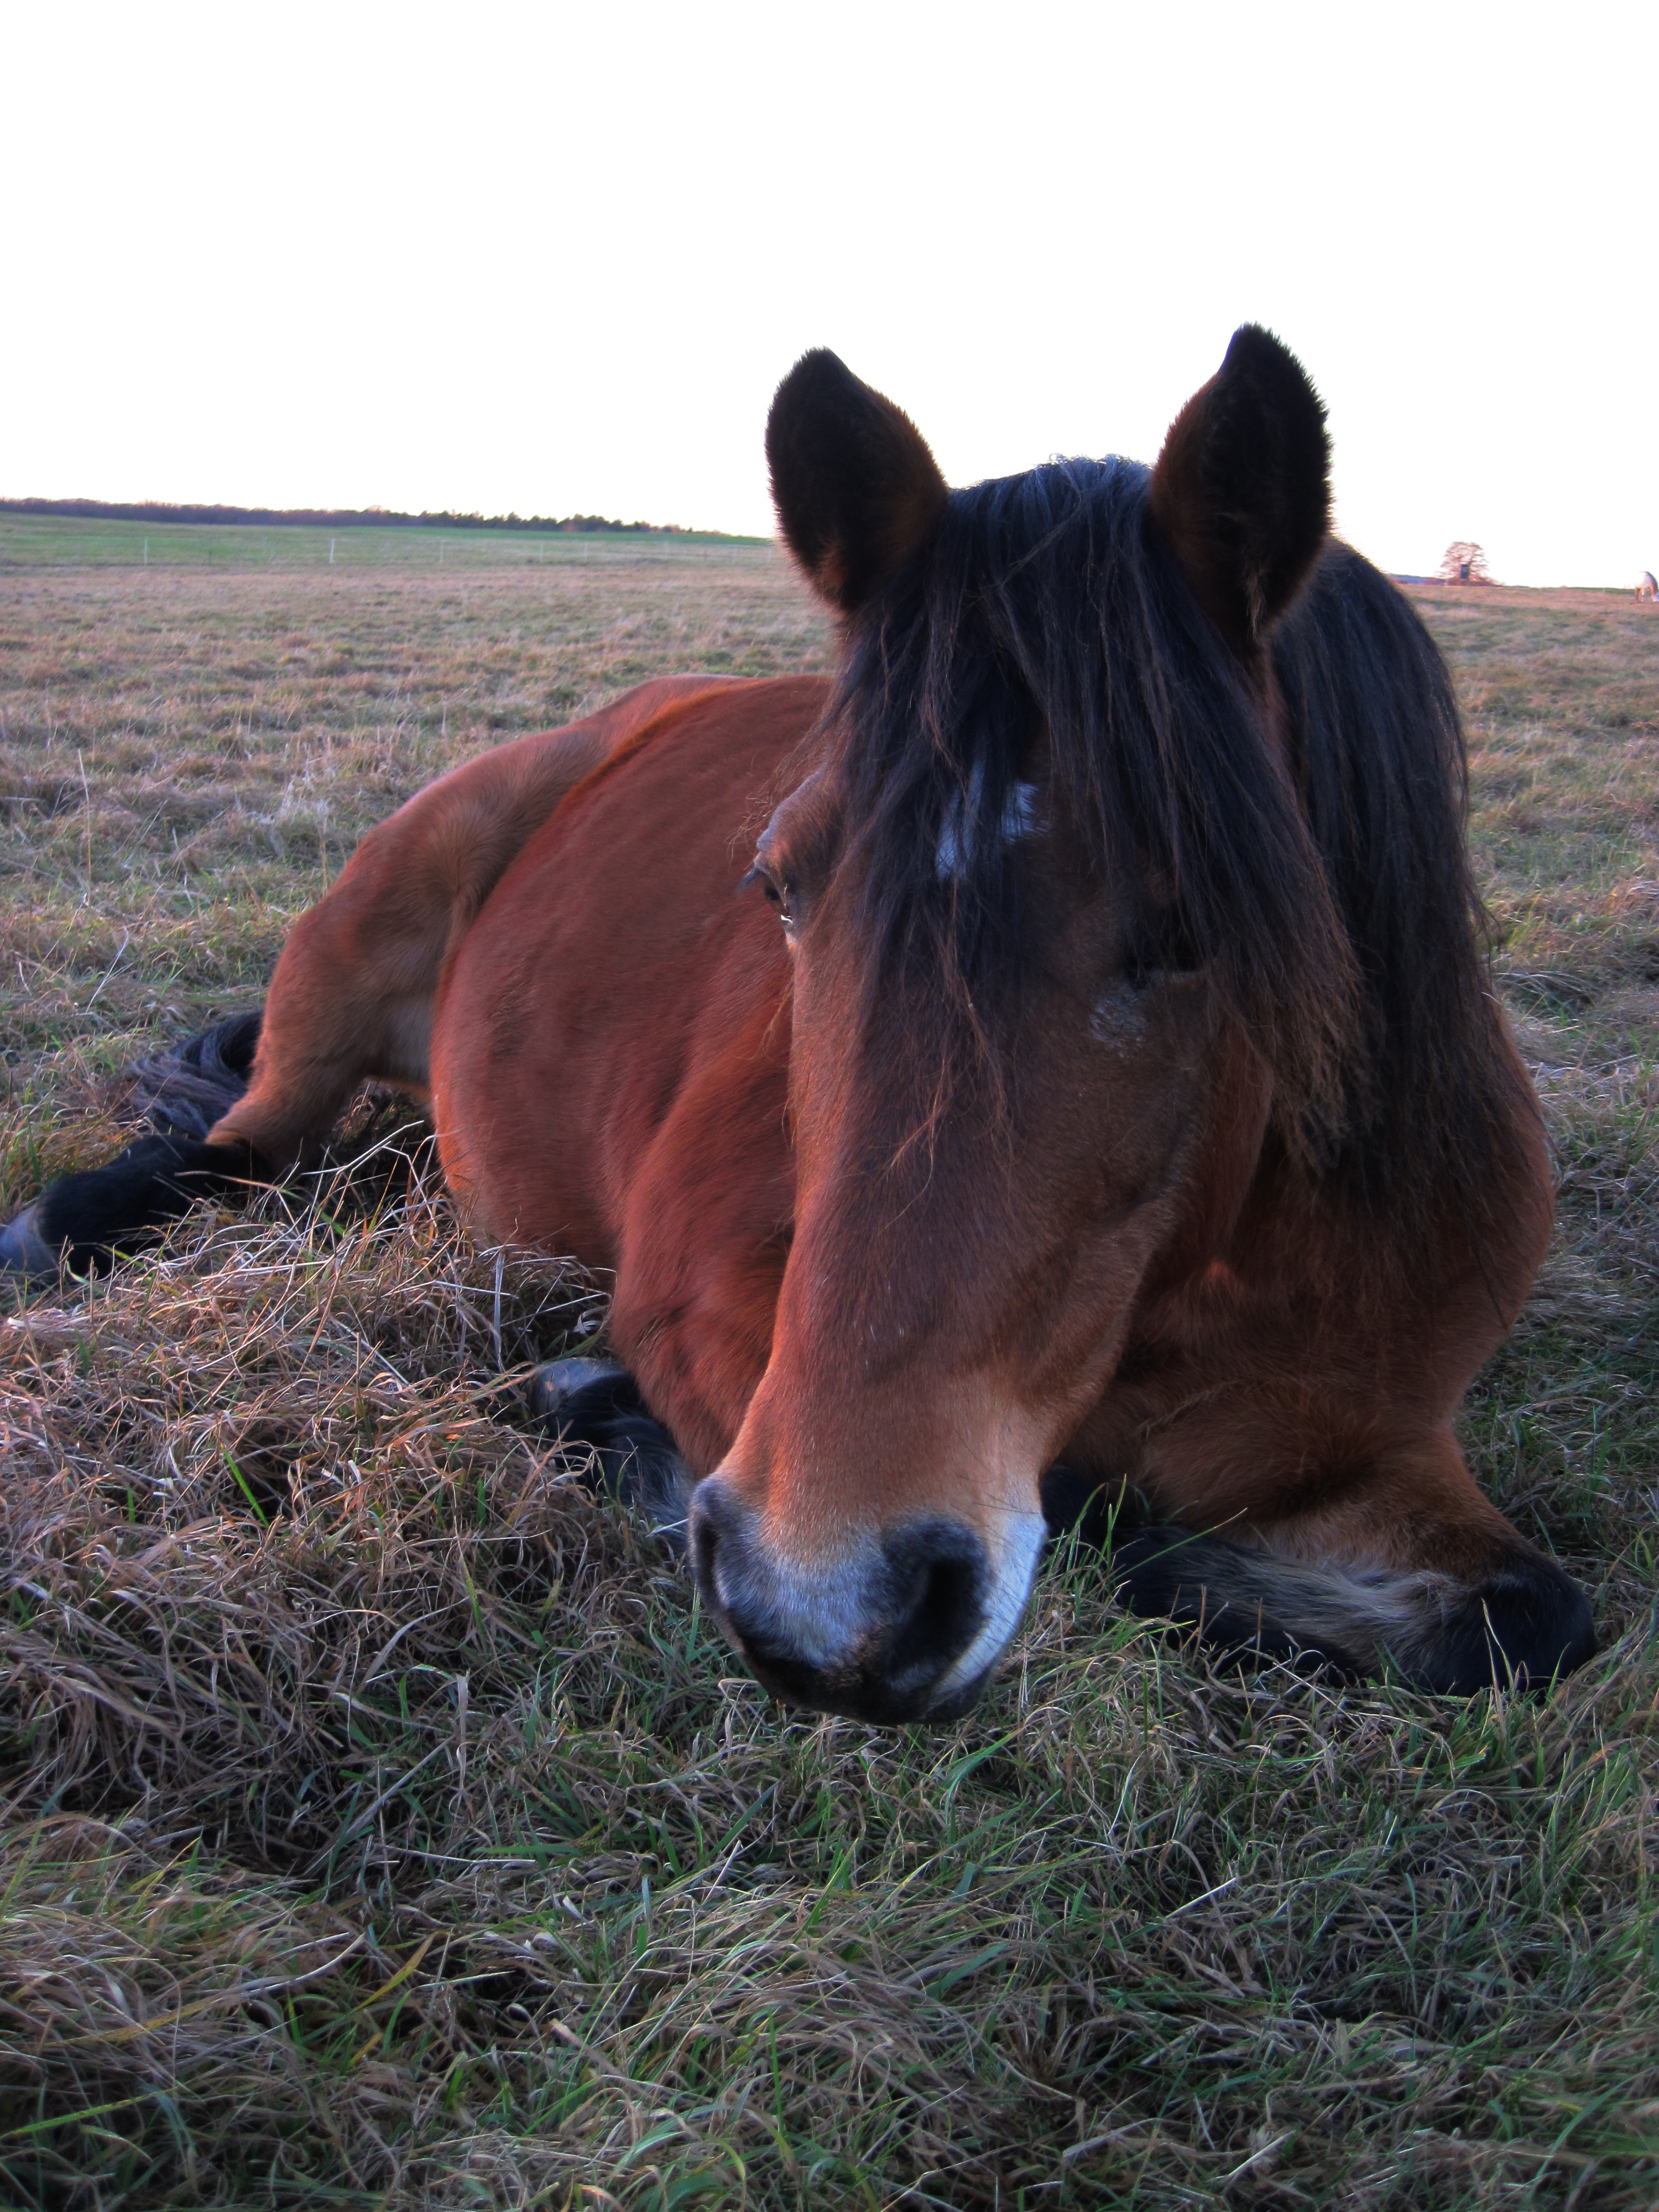
nature, meadow, pasture, grazing, horse, brown, mammal, stallion, mane, fauna, pony, vertebrate, mare, coupling, curious, attention, horse head, concerns, pack animal, horse like mammal, mustang horse